Gansevoort/East Steuben Streets Historic District

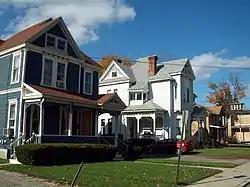
Gansevoort/East Steuben Streets Historic District, October 2009

Gansevoort/East Steuben Streets Historic District is a national historic district located at Bath in Steuben County, New York. The district contains 22 residences dating from about 1830 to 1908 and designed in a broad range of architectural styles.